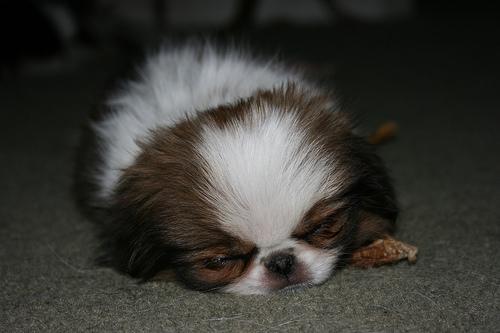
Breed: japanese chin